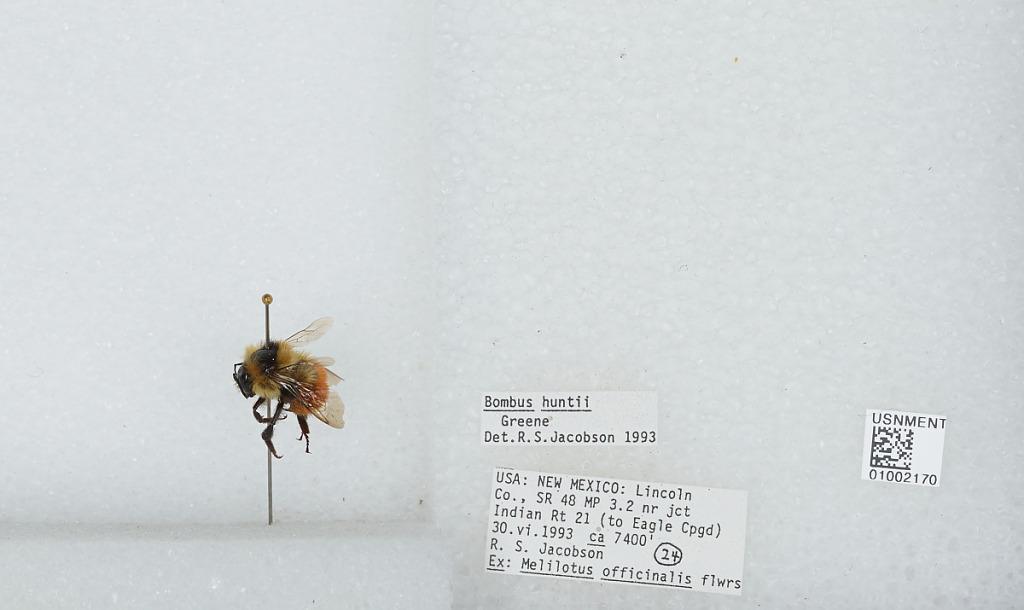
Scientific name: Bombus (Pyrobombus) huntii Greene
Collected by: R. Jacobson
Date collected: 1993-6-30
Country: United States
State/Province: New Mexico
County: Lincoln
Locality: State Route 48, Milepost 3.2 near junction Indian Route 21 (to Eagle Campground)
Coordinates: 33.3992, -105.683
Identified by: Jacobson, R. S.